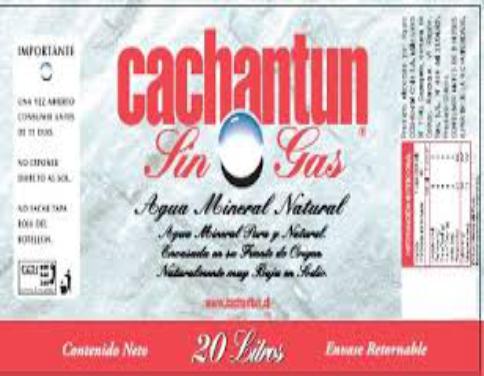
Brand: Cachantun
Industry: Food